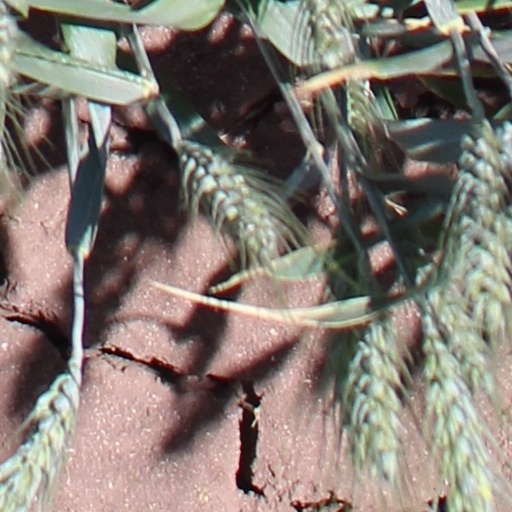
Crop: wheat